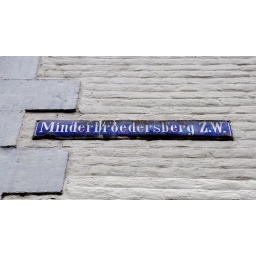
Old street sign in Maastricht